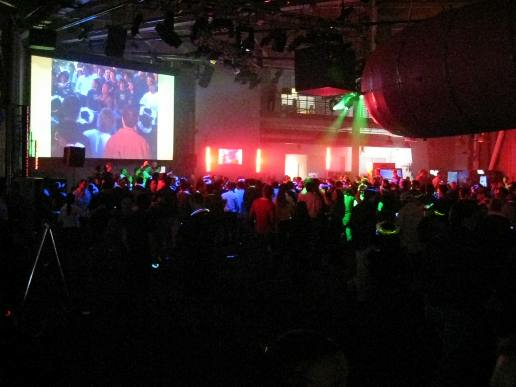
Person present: Yes